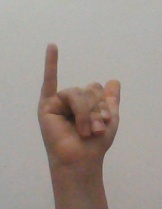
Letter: ya